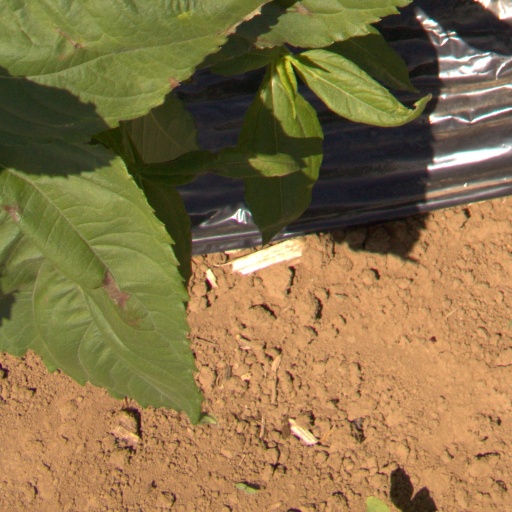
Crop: Jerusalem artichoke